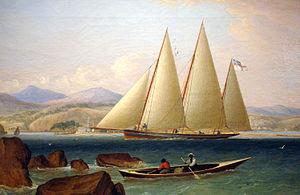
Le gréement bermudien est un type de gréement de voilier développé aux Bermudes au xviiᵉ siècle et dont la caractéristique la plus visible consiste en une grand-voile triangulaire comme unique voile d’arrière.
Une voile est un assemblage de pièces de tissu, dont la taille peut varier de quelques mètres carrés à plusieurs centaines de mètres carrés, qui, grâce à l'action du vent, sert à faire avancer un véhicule. Les voiles sont utilisées sur des voiliers, planches à voile, mais aussi sur des véhicules terrestres.
Le Spirit of Bermuda est une goélette à trois mâts moderne, à voiles bermudiennes. C'est une réplique d'un sloop-of-war de la Royal Navy, connu par une peinture de John Lynn de 1834.